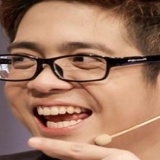
ca sĩ Bùi Anh Tuấn